James Ferdinand Morton Jr.

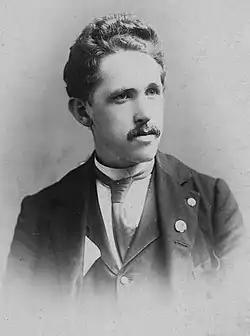
Morton Jr., 1900

James Ferdinand Morton Jr. (October 18, 1870 – October 7, 1941) was an anarchist writer and political activist of the 1900s through the 1920s especially on the topics of the single tax system, racism, and advocacy for women. After about 1920 he was more known as a member of the Baháʼí Faith, a notable museum curator, an esperantist and a close friend of H. P. Lovecraft.